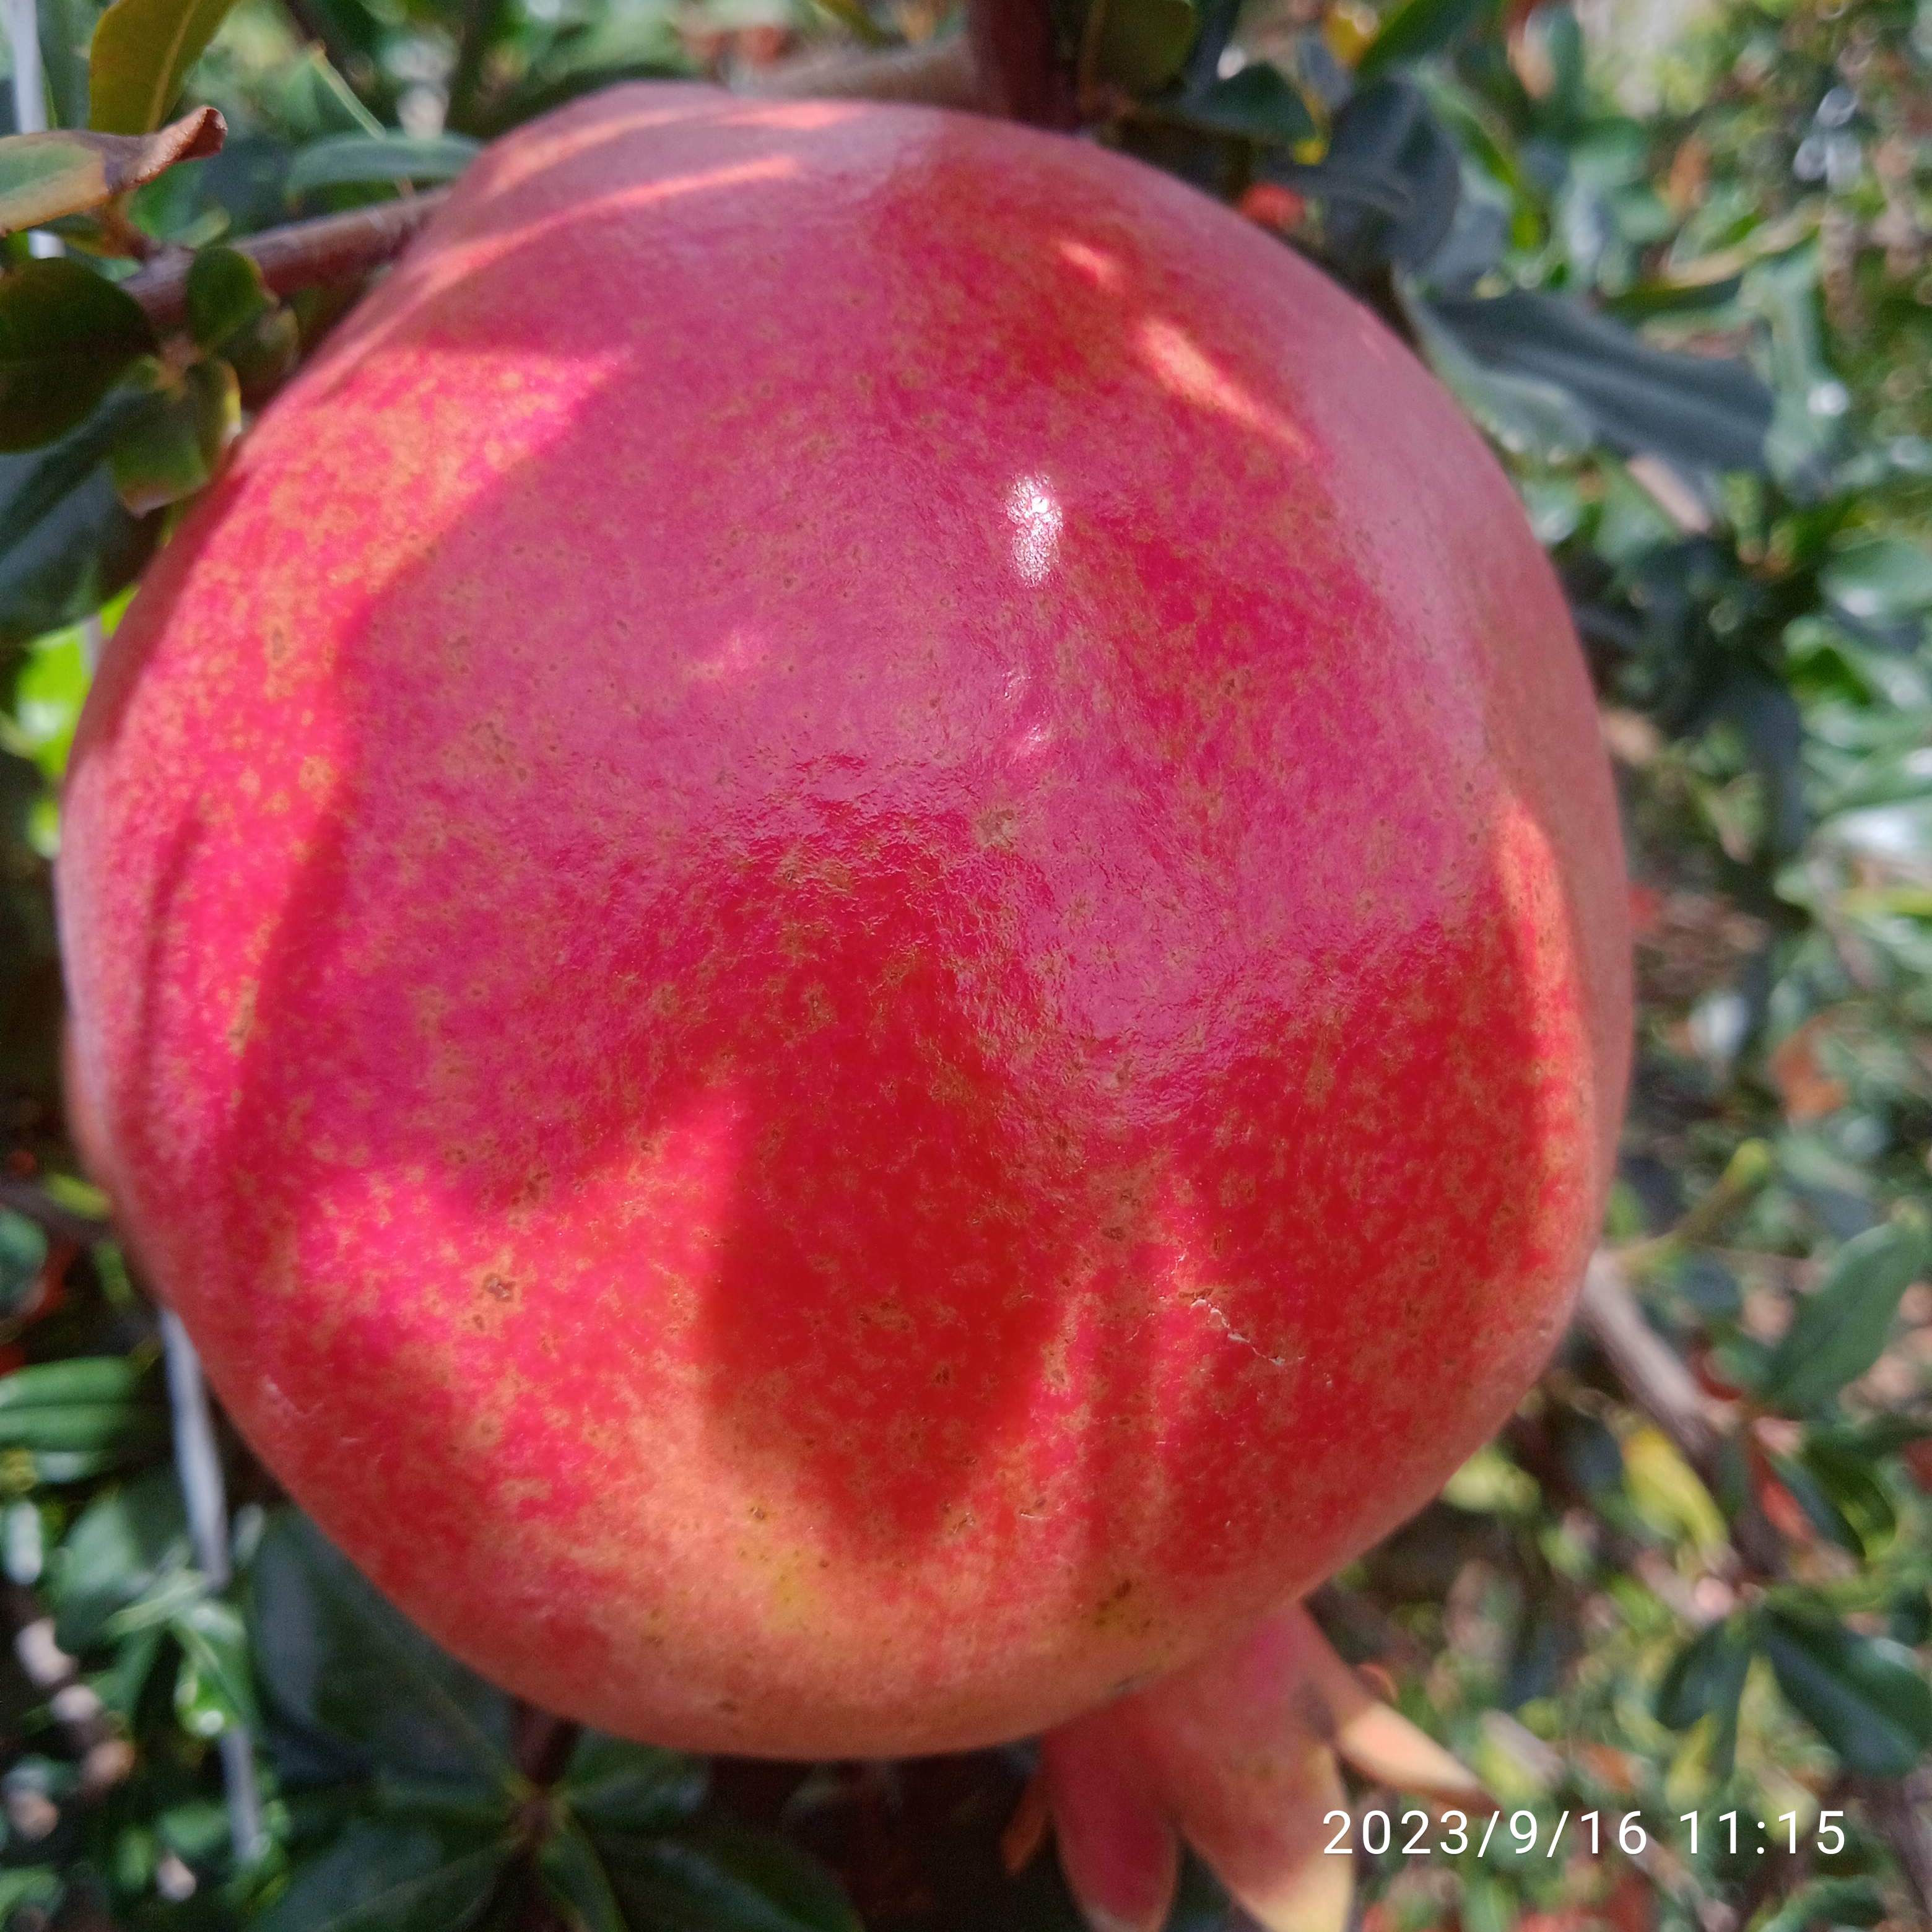
Label: Healthy